Melancholy (song)

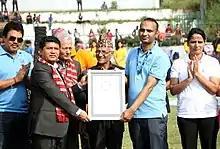
Ceremony at Tribhuvan University International Cricket Ground where the 365 Nepalese artists were presented with the Guinness World Record certificates

The documentary Melancholy is based on environmental research studies of all geographical regions of Nepal from 2013 to 2018. The documentary explores how human beings are affecting natural resources. It also addresses global environmental problems, such as declining biodiversity, global warming, and climate change, by examining sustainable development from Nepal's point of view. The 80 minute documentary discusses the nature of the ecosystem, and considers equality, equity, dignity, culture, and social impacts of environmental change. It has been shown in many schools, colleges, clubs, mother groups, communities, and societies in Nepal, and has raised funds for 83 Chepang children of Jaldevi Primary School, Rorang Village, Dhading District. It has also been screened at international conferences and film festivals.